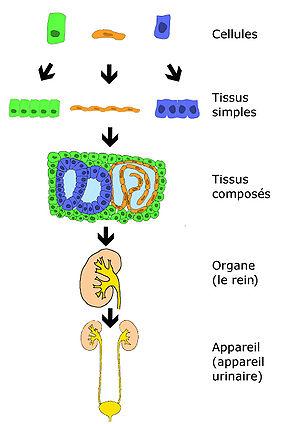
L’histologie, autrefois appelée anatomie microscopique, est la branche de la biologie et de la médecine qui étudie les tissus biologiques. Elle se situe au carrefour de la biologie cellulaire, de l'anatomie, de la biochimie et de la physiologie. Elle a pour objectif d’explorer la structure des organismes vivants, les rapports constitutifs et fonctionnels entre leurs éléments fonctionnels, ainsi que le renouvellement des tissus. Elle participe à l'exploration des processus pathologiques et de leurs effets.